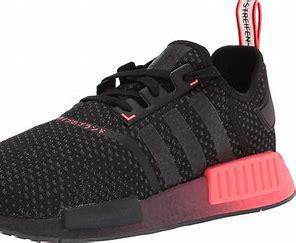
Brand: Adidas
Model: NMD Sale